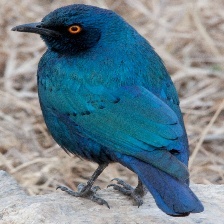
Species: CAPE GLOSSY STARLING
Scientific name: LAMPROTORNIS NITENS